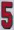
Number: 5